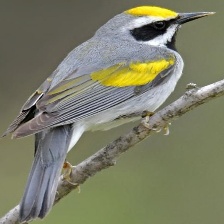
Species: GOLD WING WARBLER
Scientific name: VERMIVORA CHRYSOPTERA